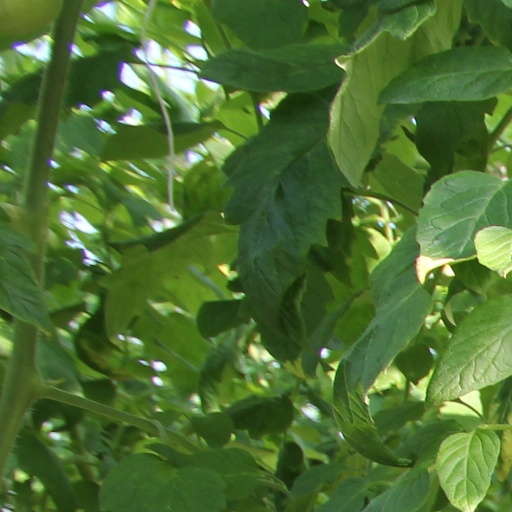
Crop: tomato